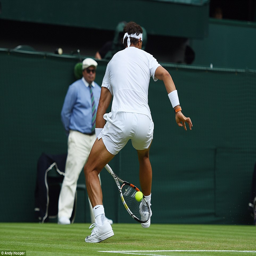
for all his valiant efforts , the great champion was unable to overcome the brilliance of person who blew him away in a breathtaking display